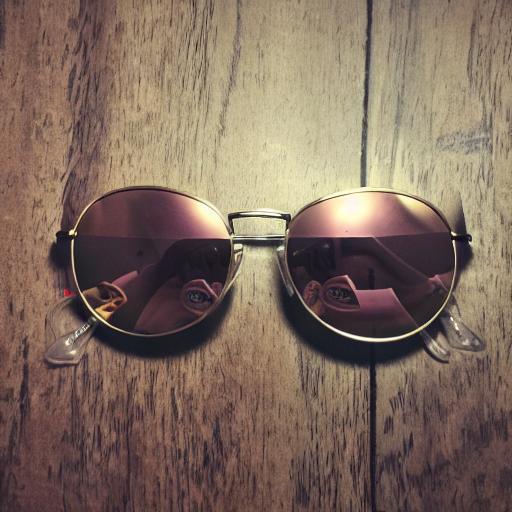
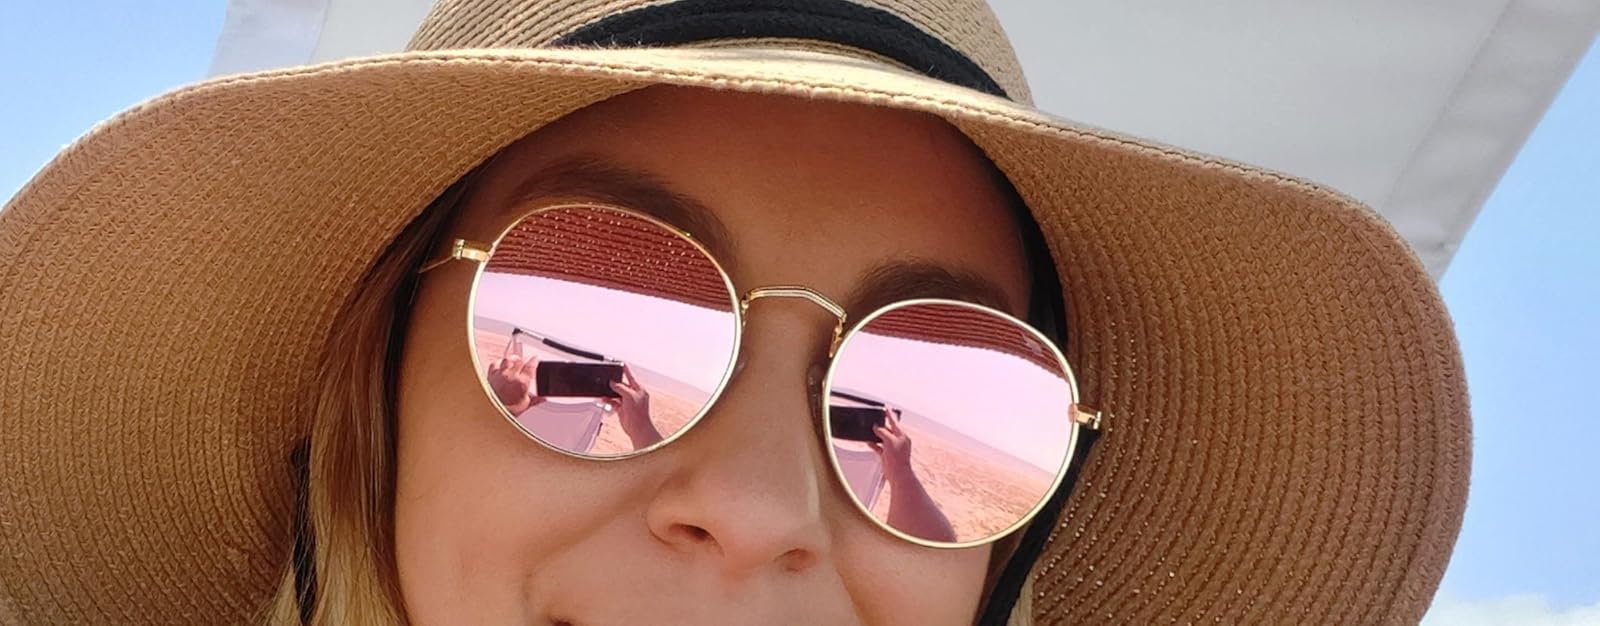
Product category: accessories_sunglasses
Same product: no